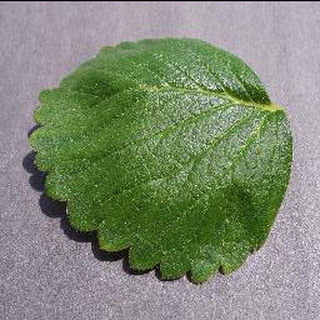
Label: healthy_strawberry